Truncated triangular trapezohedron

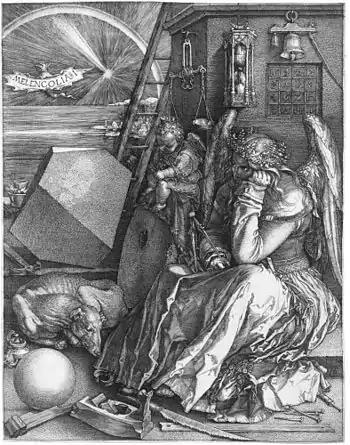
"Melencolia I" by Albrecht Dürer, the first appearance of Dürer's solid in 1514

This polyhedron is sometimes called Dürer's solid, from its appearance in Albrecht Dürer's 1514 engraving "Melencolia I".